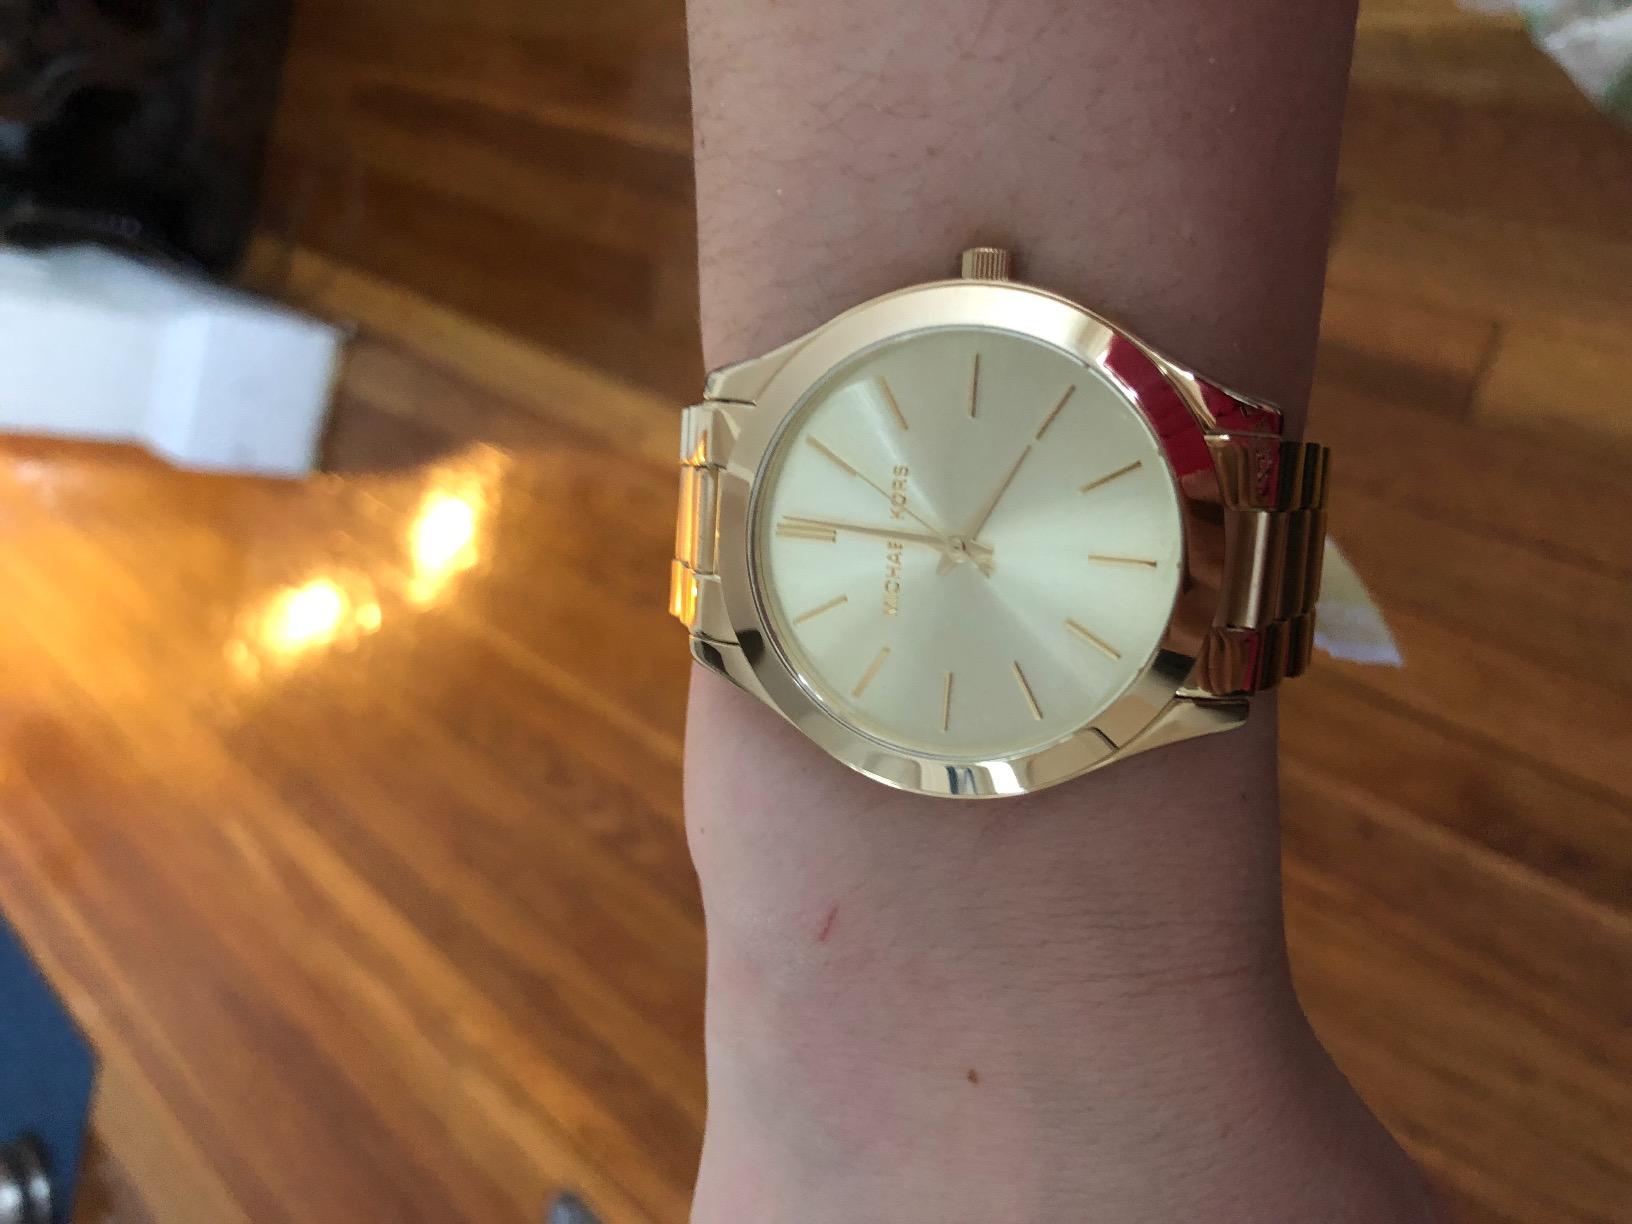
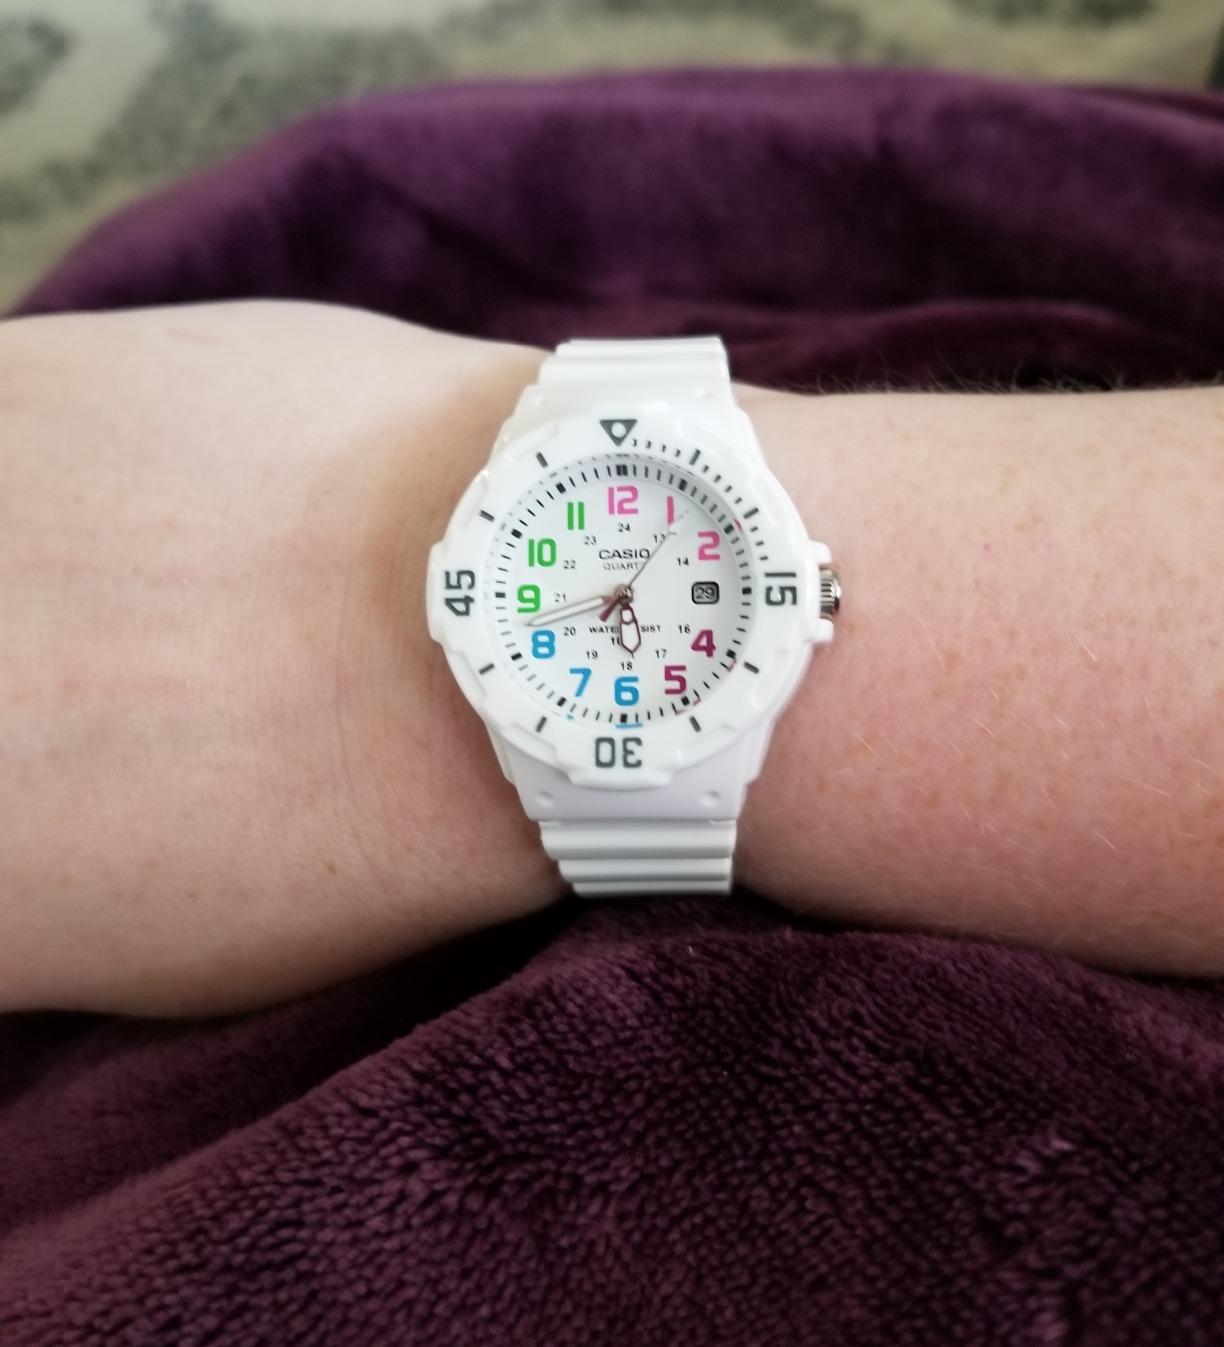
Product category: accessories_watch
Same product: no